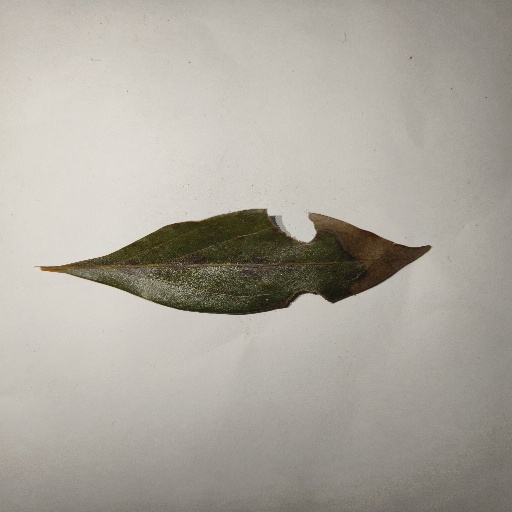
Species: Camphor
Leaf condition: Shot Hole